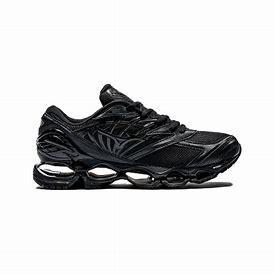
Brand: Mizuno
Model: 100